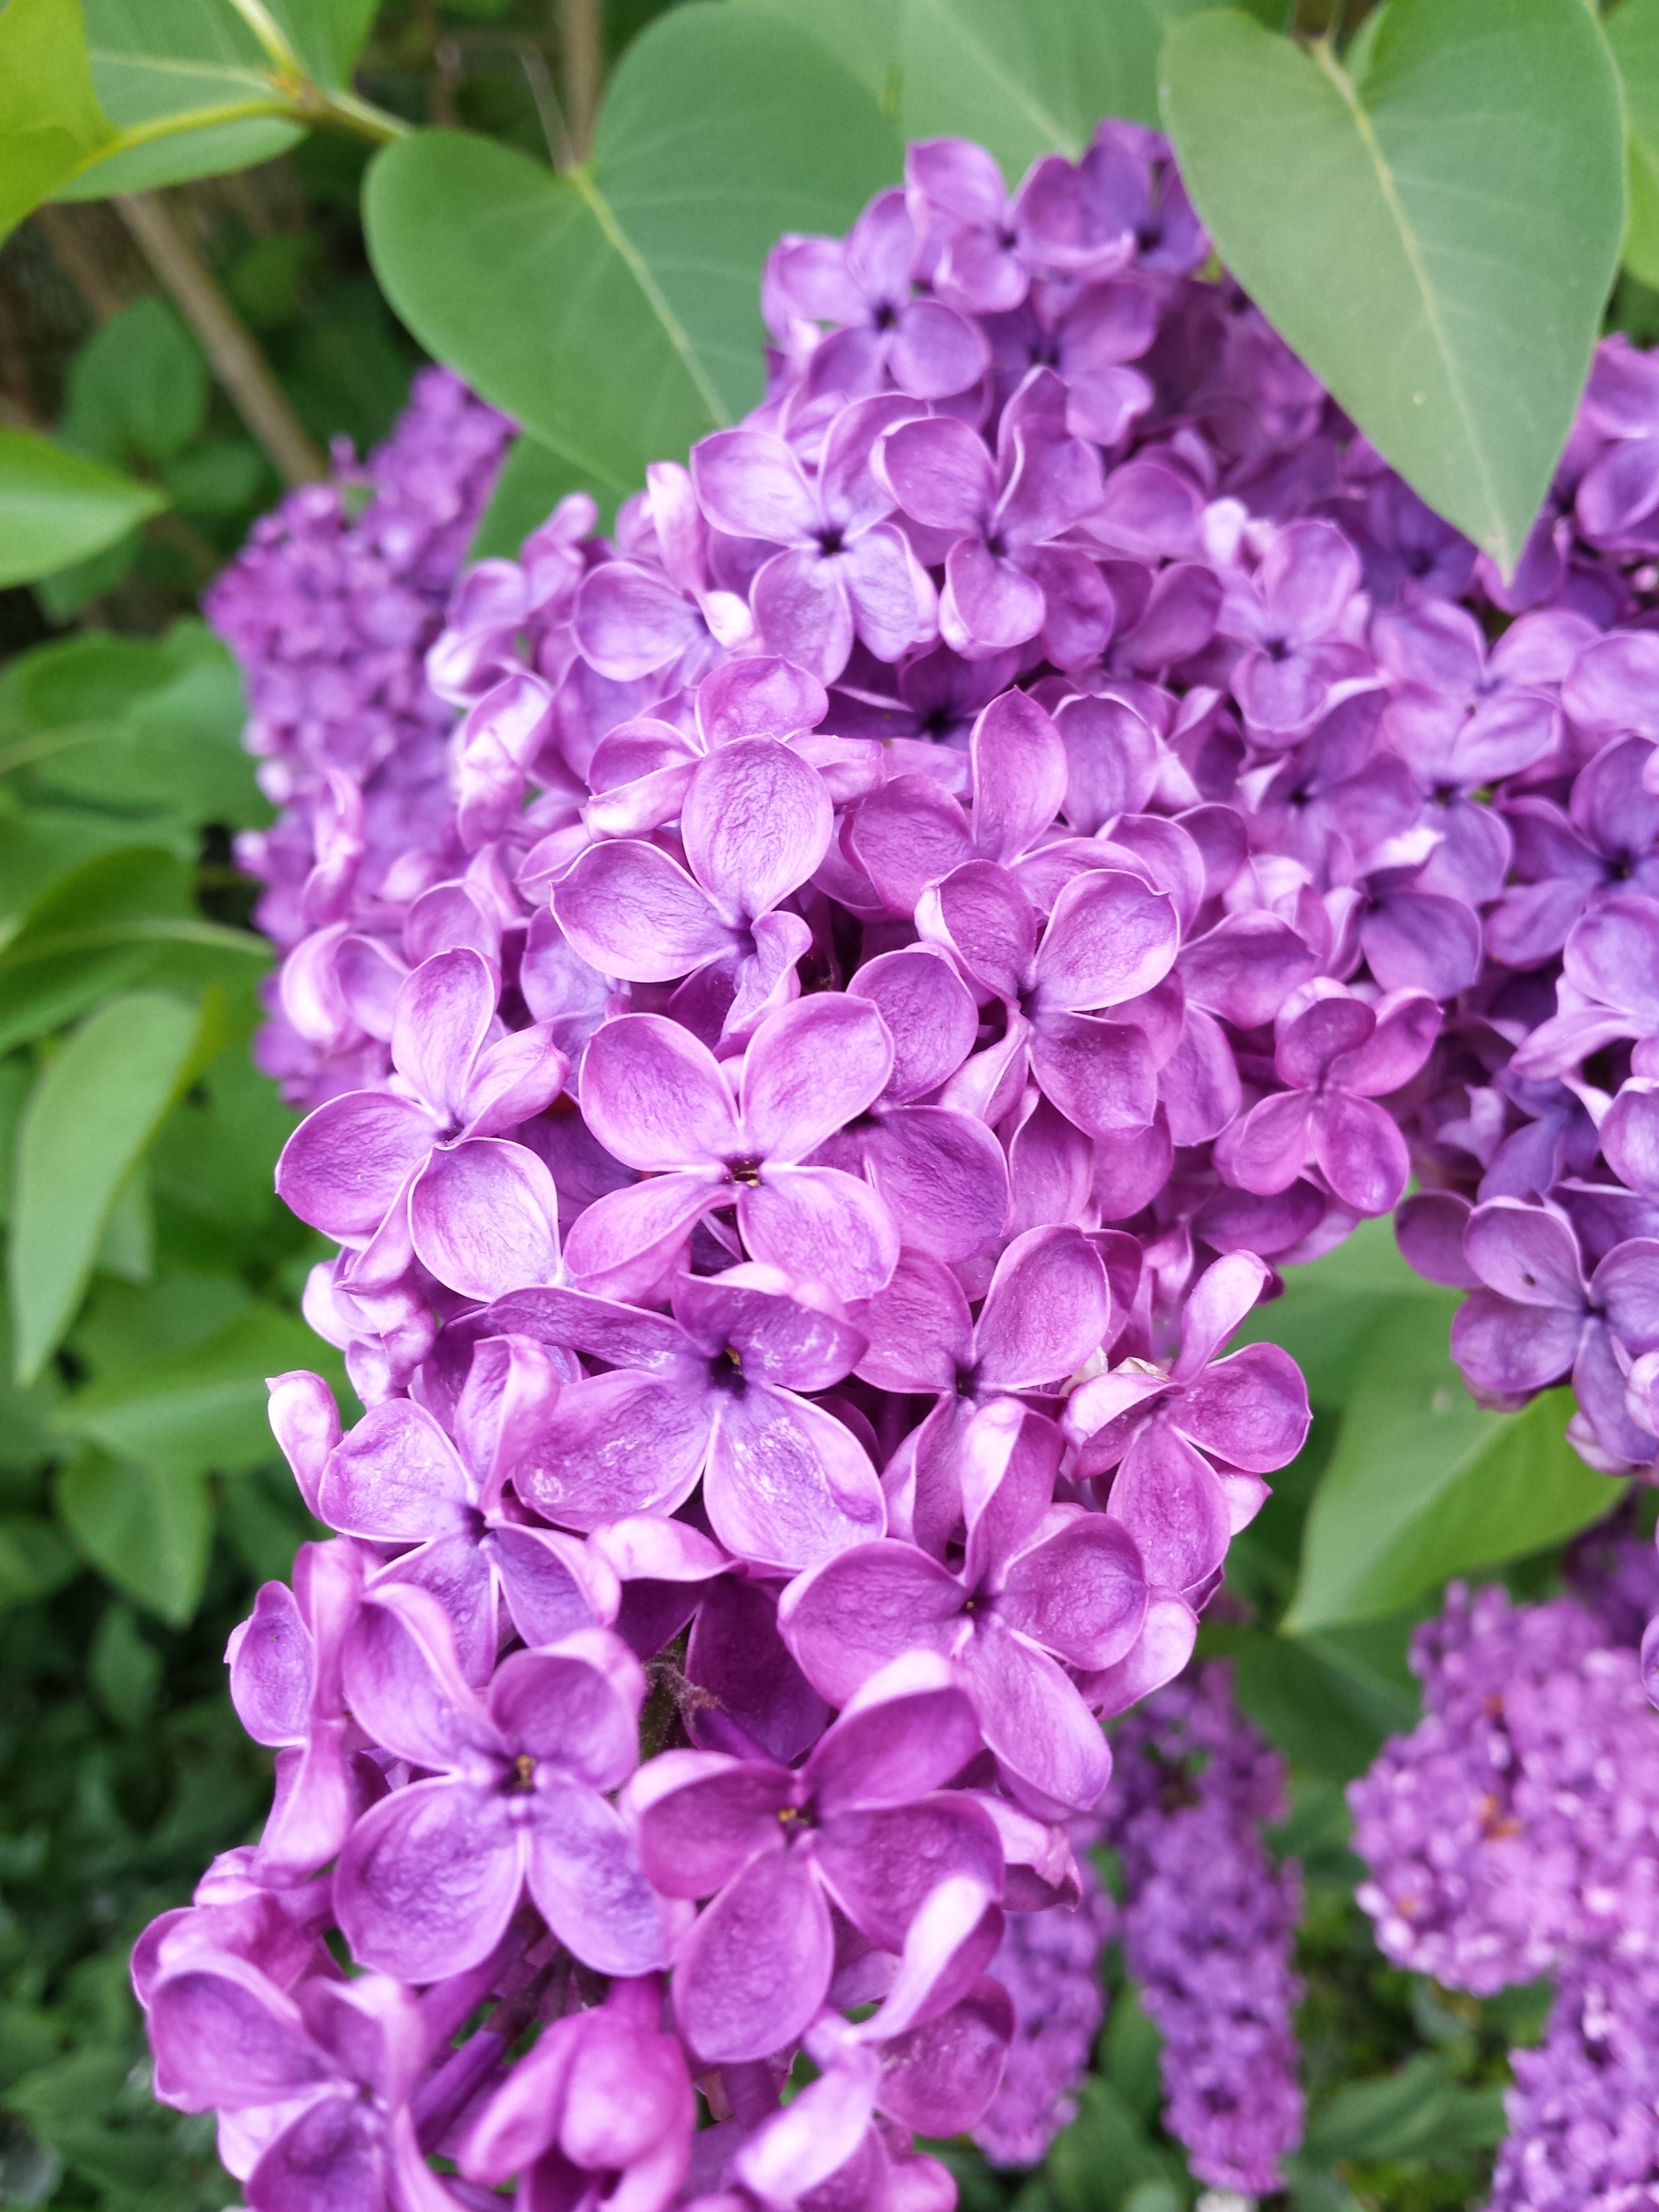
nature, plant, flower, purple, petal, botany, flora, hydrangea, lilac, flowering plant, annual plant, land plant